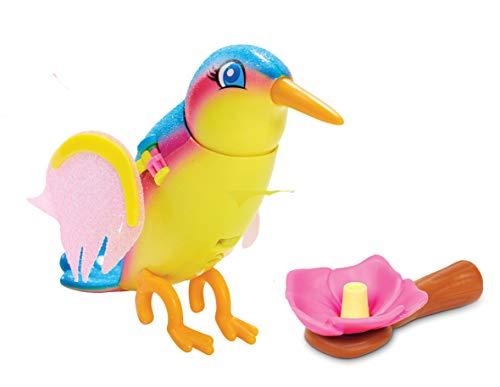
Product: Flutter Friends Hummingbird Nectar
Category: Toys & Games | Kids' Electronics | Electronic Pets
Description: Flutter Friends are birds that interact with kids and each other Pet the hummingbird’s head or back to unlock over 40 realistic Hummingbird sounds.
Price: $3.97
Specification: ProductDimensions:2.2x6.5x9inches|ItemWeight:5.6ounces|ShippingWeight:5.6ounces(Viewshippingratesandpolicies)|ASIN:B07KK2QRL2|Itemmodelnumber:JPL77703|Manufacturerrecommendedage:5-10years|Batteries:4LR44batteriesrequired.(included)